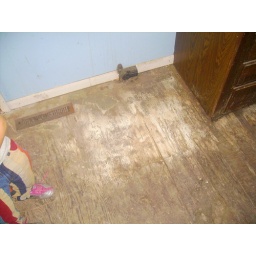
floor in kitchen